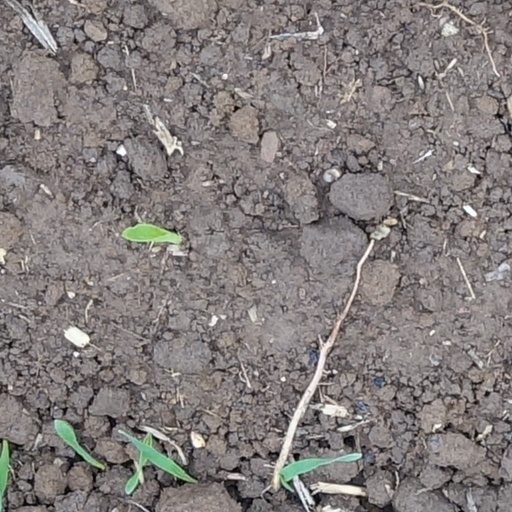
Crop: wheat